Saugatuck Pump House

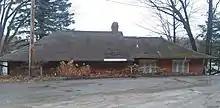
Road side of pump house

The Saugatuck Pump House is a single story red brick structure with a hipped roof on a concrete and block foundation. The building was constructed in two parts, and measures 58 feet in length along the river sides by 27 feet wide (in the 1912 north section) or 22 feet wide (in the 1904 south section). It is located on the west bank of the Kalamazoo River, across from downtown Saugatuck. The hipped roof ends in flaring eaves with wide overhangs and exposed rafter ends. Four sets of triple windows topped by white-painted colonial caps are located on the river side. Two triple windows and two double windows are in the low road side. The roof, originally clad with slate, is covered with asphalt shingles.